Phillip Island (Norfolk Island)

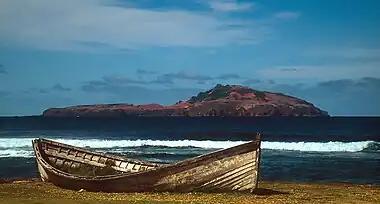
Phillip Island

Phillip Island is an island located south of Norfolk Island in the Southwest Pacific, and is part of the Norfolk Island group. It was named in 1788 by Lieutenant Philip Gidley King after Arthur Phillip, the first Governor of New South Wales. Phillip Island is part of the Australian external territory of Norfolk Island, and is included in Norfolk Island National Park, as is neighbouring Nepean Island and about 10 percent of Norfolk Island proper.